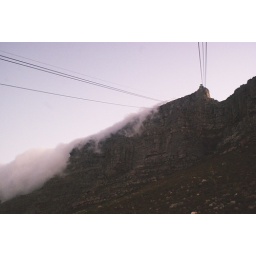
table mountain boils over